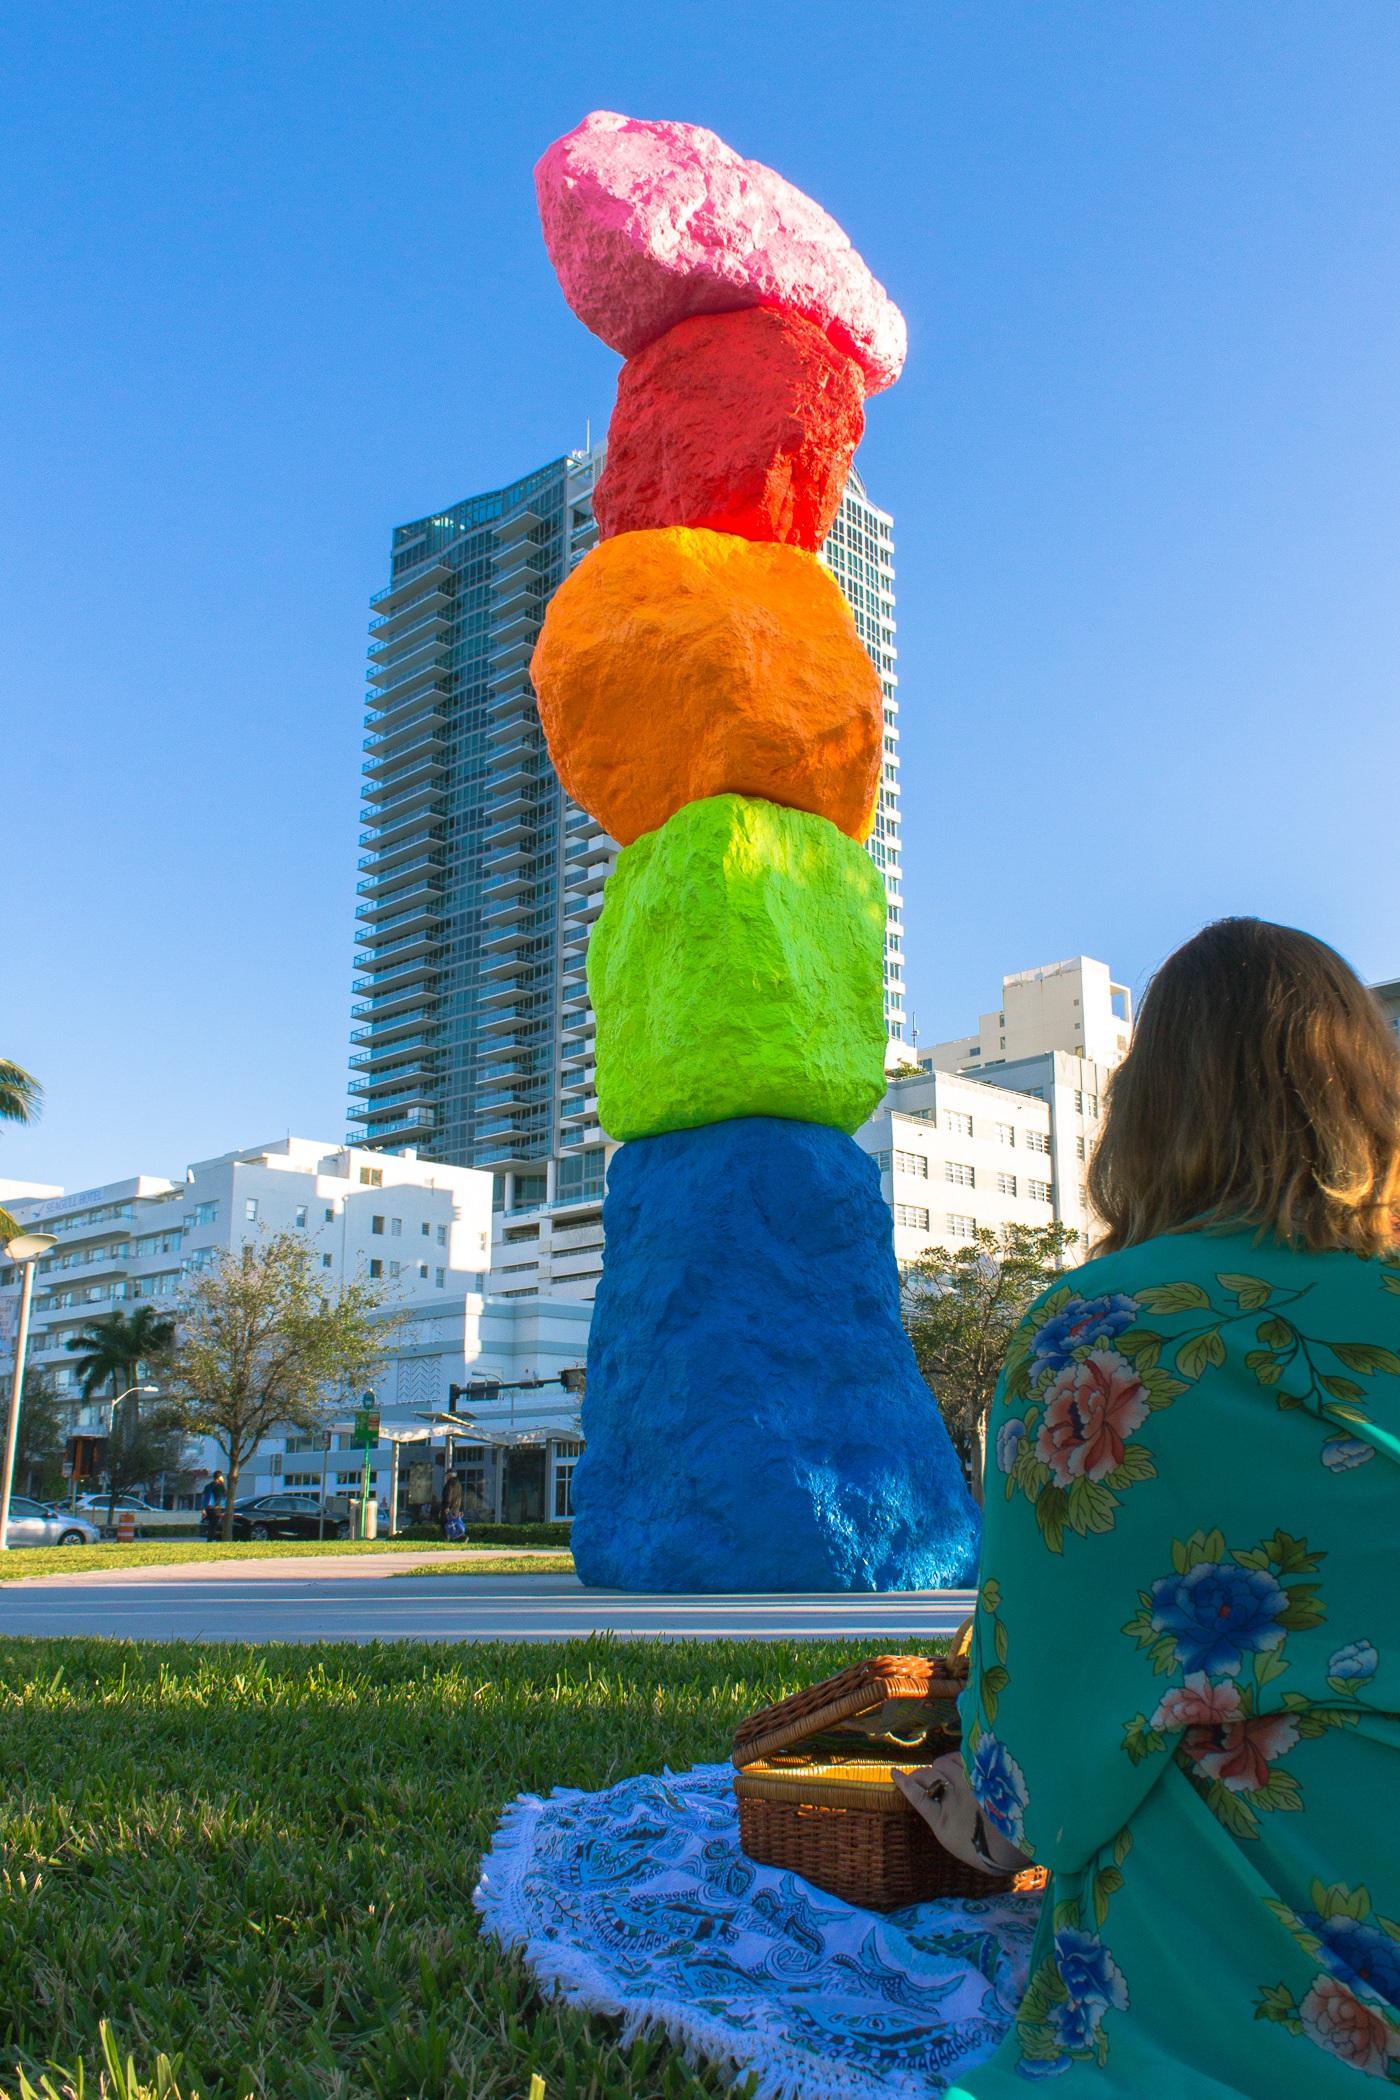
flower, color, landmark, sculpture, art, playground, inflatable